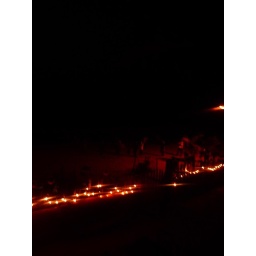
This was a night shot that i took...with people walking by on the beach below..